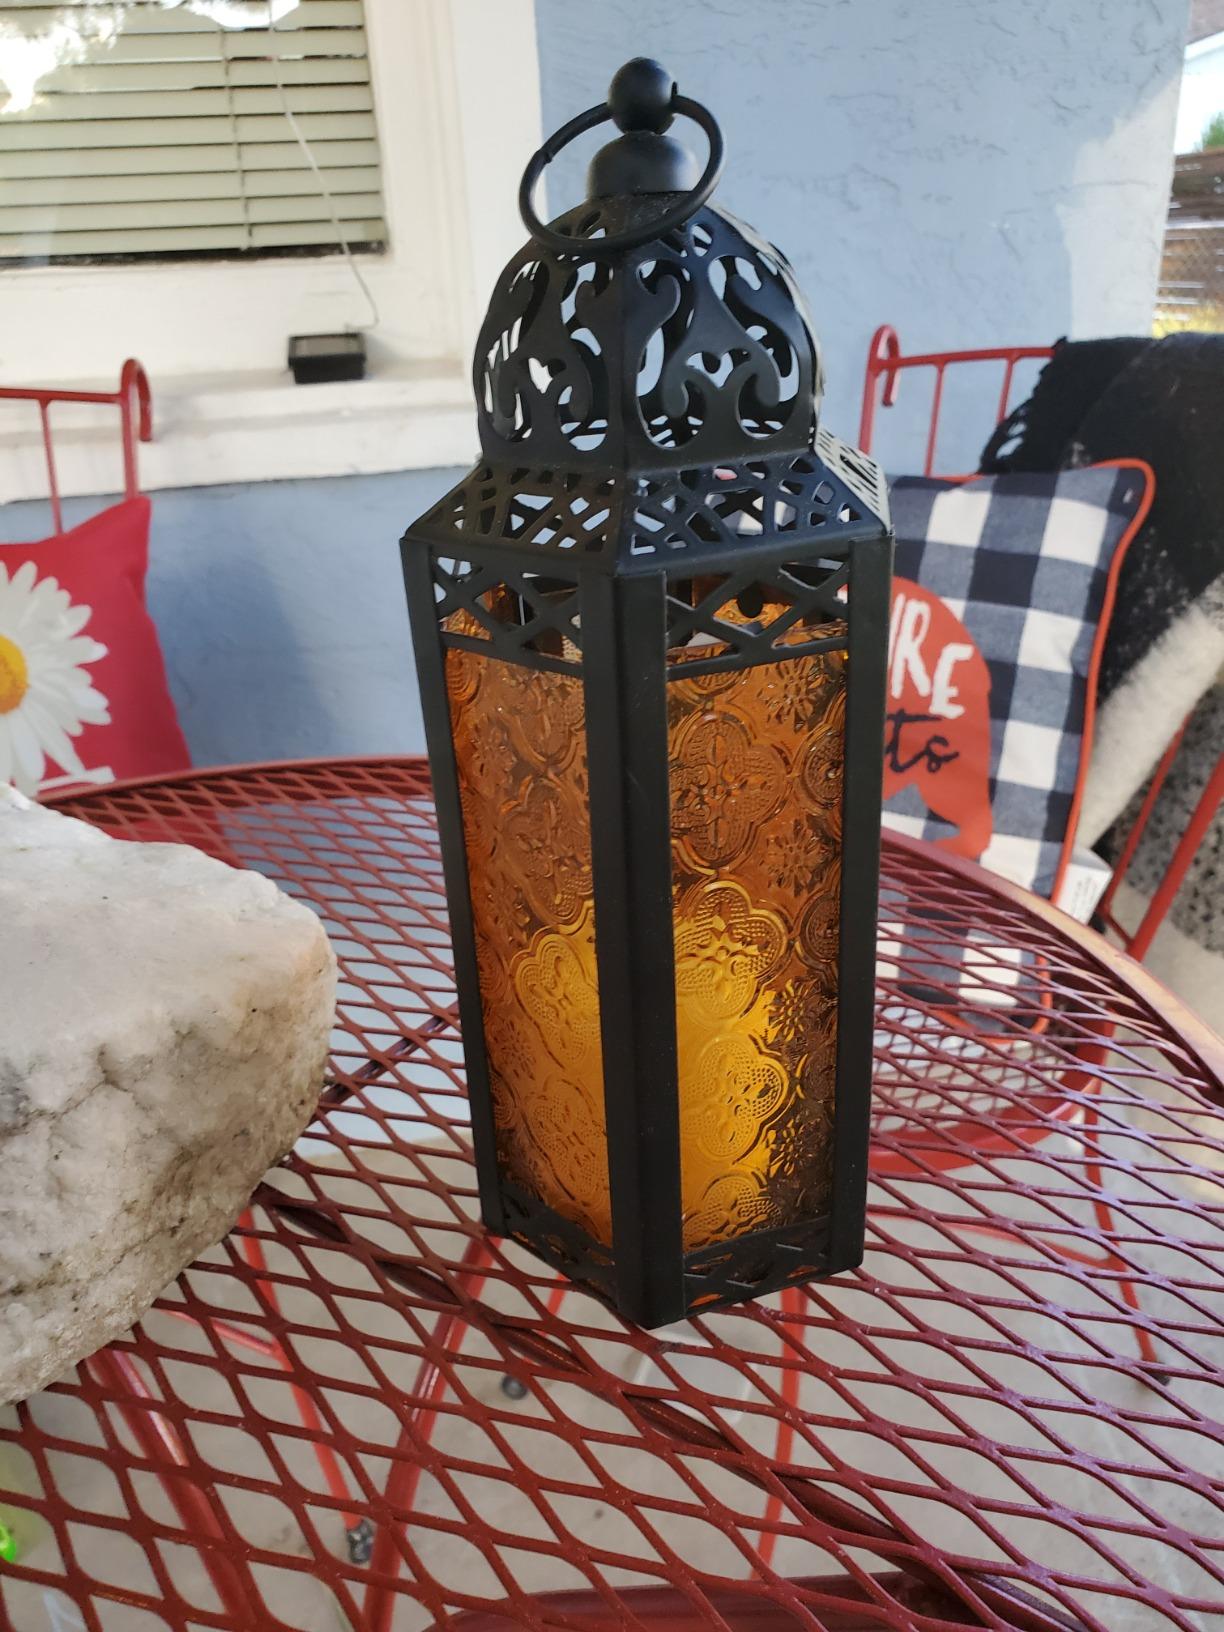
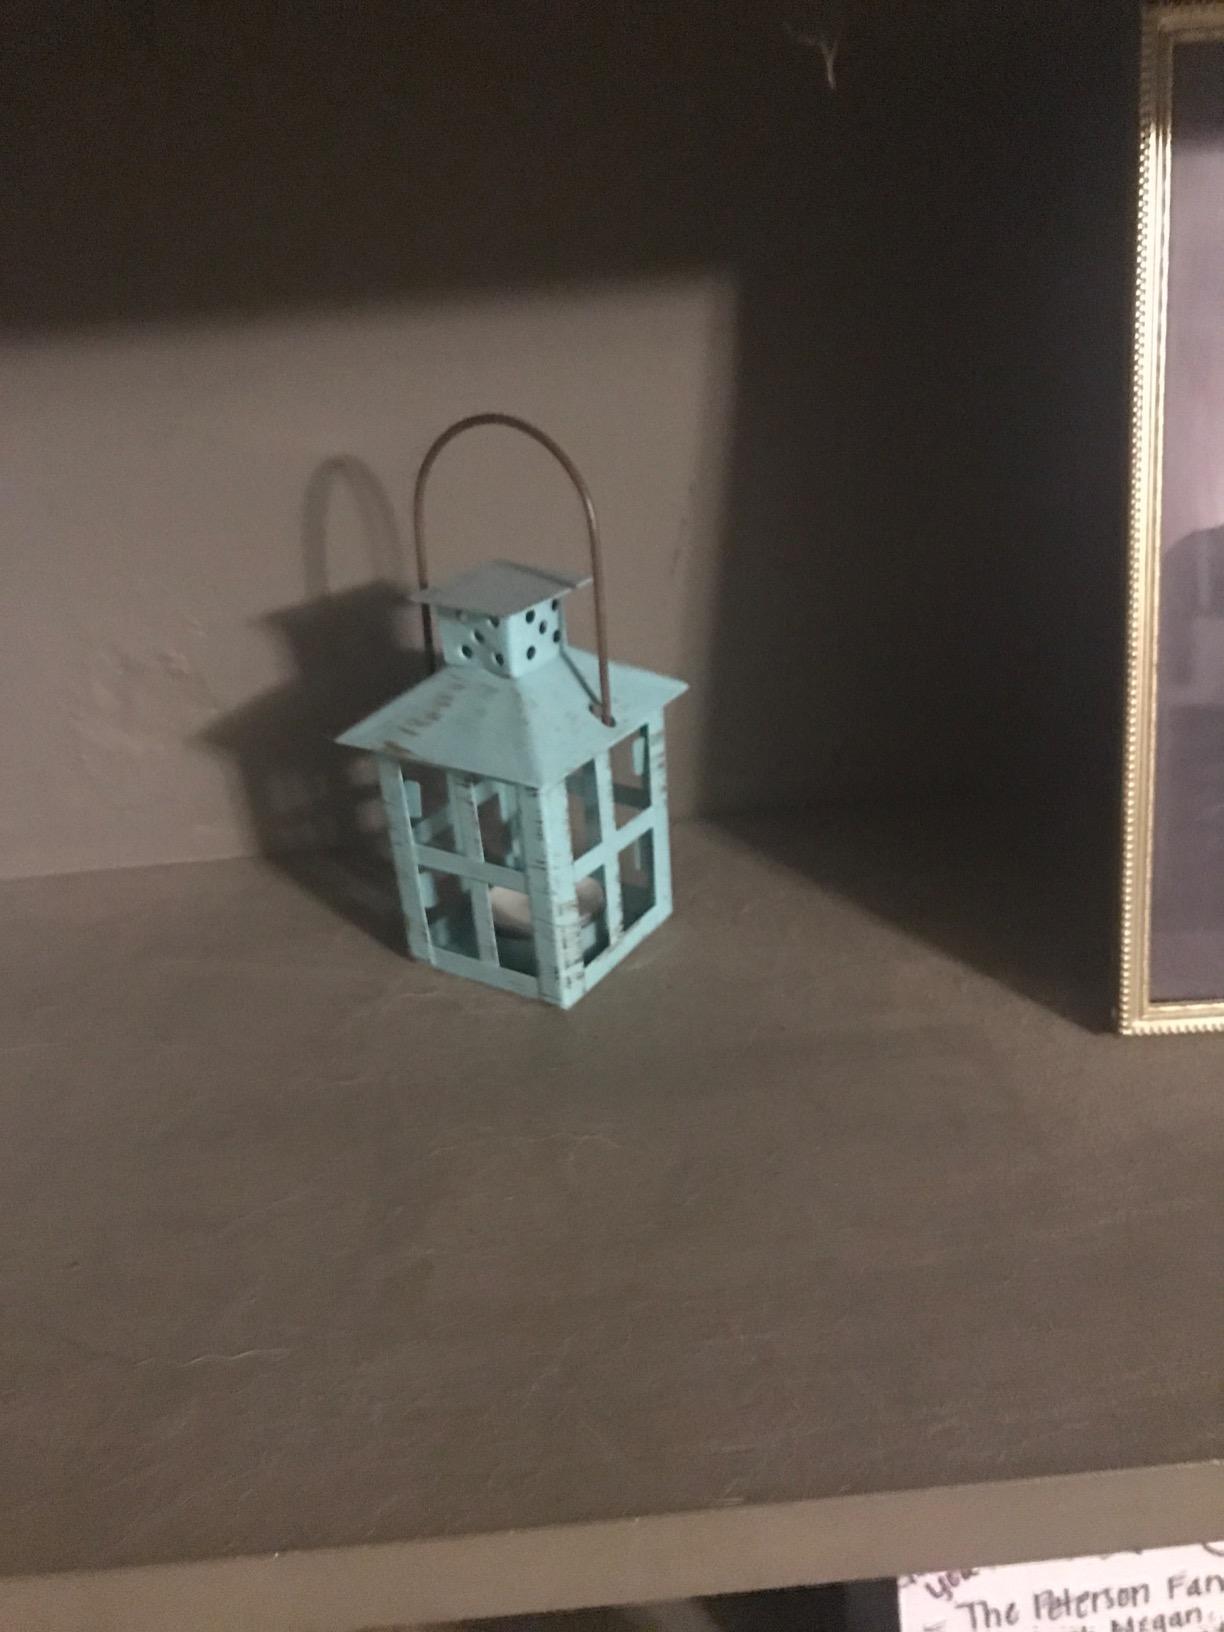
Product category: lantern
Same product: no